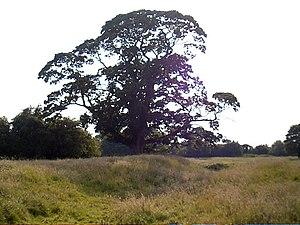
L'abbaye de Meaux est une ancienne abbaye cistercienne située dans la commune éponyme, en Angleterre. Comme la plupart des abbayes britanniques, elle a été fermée par Henry VIII à la fin de la campagne de dissolution des monastères.